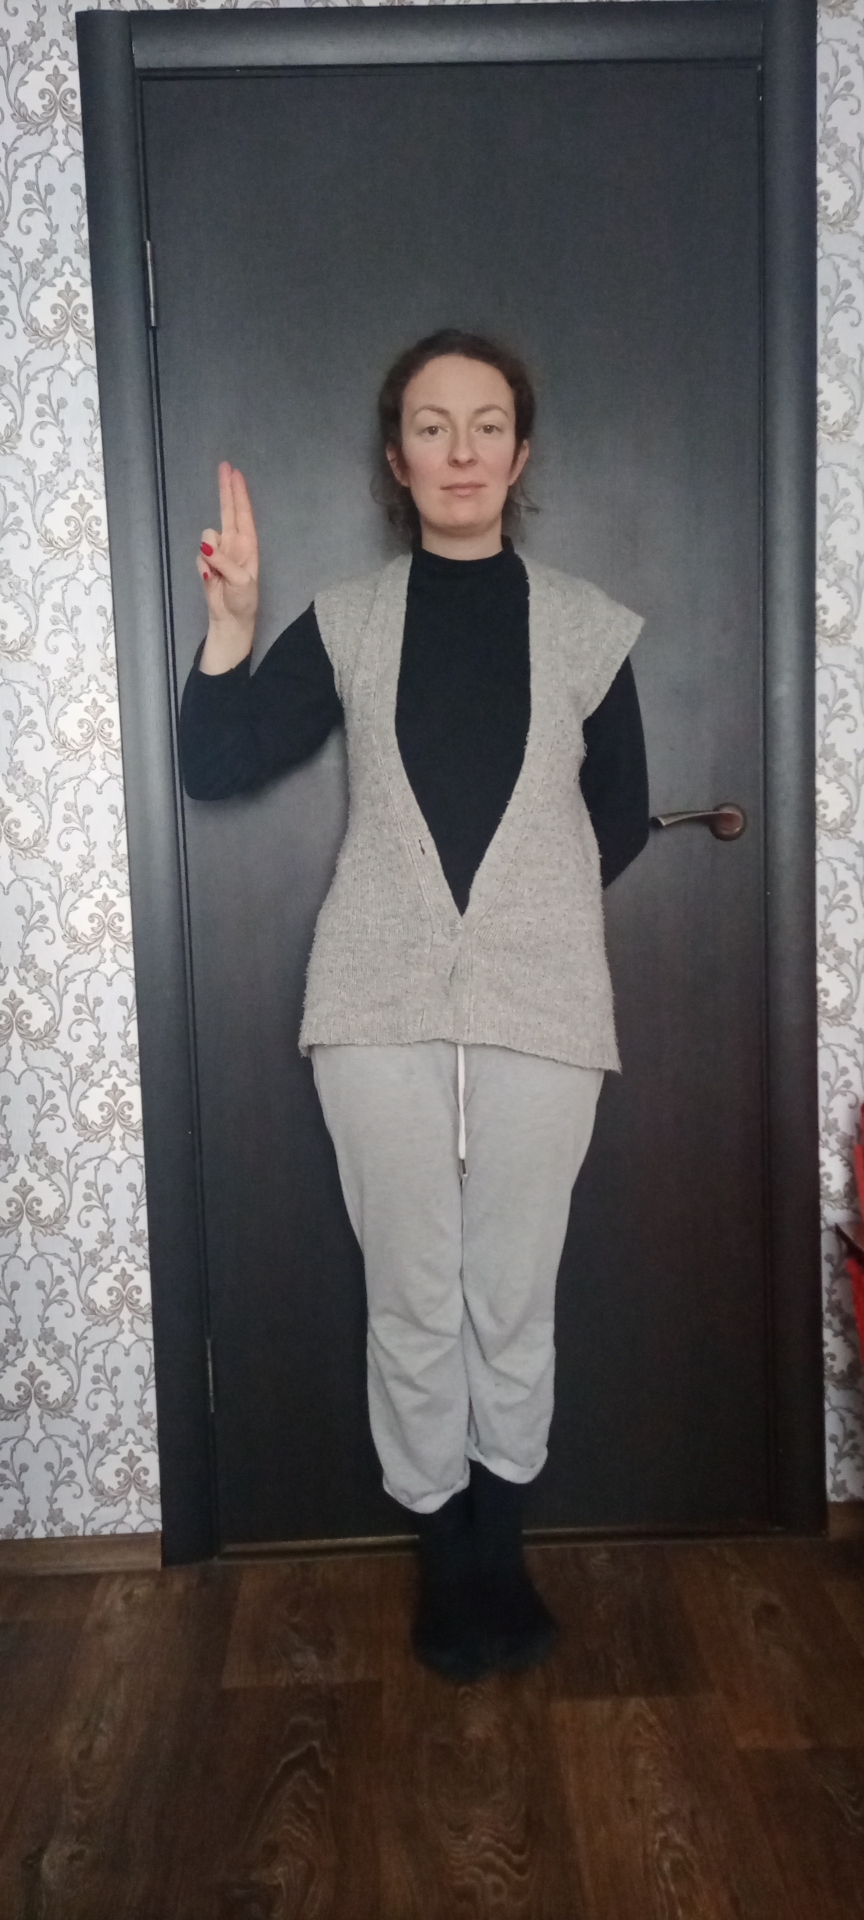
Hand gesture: two_up